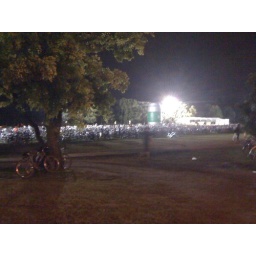
An ocean of bikes in Zilker lot